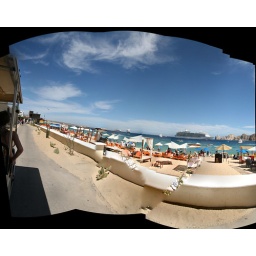
09-04-14 IMG_2237-2249 Leaving the office for our water home in the background 13 images